George A. Jarvis

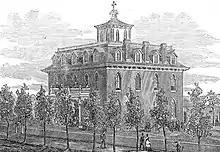
Wolfe Hall, an Episcopalian academy for girls in Denver, Colorado, 1871

Jarvis donated funds for the development of Wolfe Hall, an Episcopal school for girls in Denver. It was located at Champa and 17th Street. Jarvis was the largest contributor to the territorial activities of Bishop Randall. John D. Wolfe of New York was the second largest donor and the namesake for Wolfe Hall, which opened in September 1868. Bishop Randall lived at Wolfe Hall with his wife.